Membership discrimination in California clubs

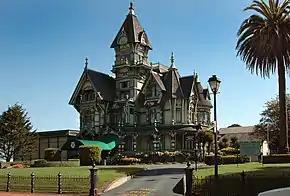
Carson Mansion

In 1974, Ellen Stern Harris, vice chairman of the California Coastal Commission, was not allowed to join her fellow commissioners for an informal tour of the Carson Mansion in Eureka because the private Ingomar Club, housed there, admitted women "only on specified days." The state attorney-general's office filed suit against the club in July 1974 after the Ingomar board of directors decided not to change the rule. It was settled in early 1978 with the club agreeing that women have the right to enter "for any business, civic or political function." It did not involve membership, though, "since state law does not prevent a private social club from barring members on the grounds of sex, religion or race." The club now admits women with equal access as men.